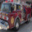
Label: truck